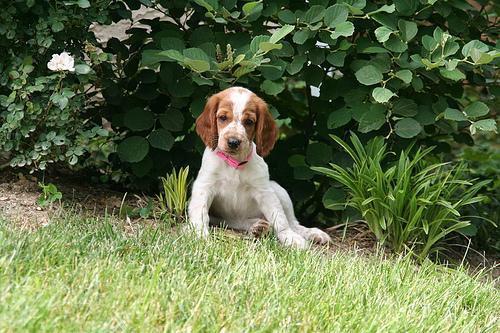
Welsh_springer_spaniel